Answer in natural language. Considering the relative positions, is Window (marked C) above or below Doorway (marked B)? Choose between the following options: below or above
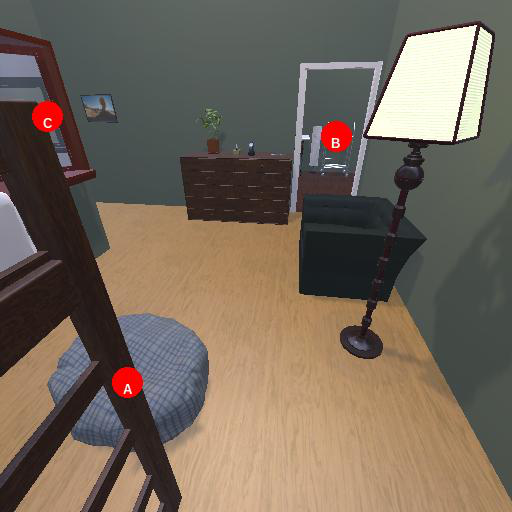
<answer>below</answer>